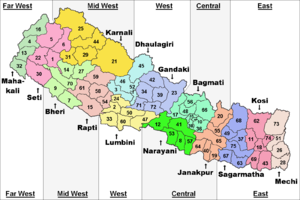
Distrikter i Nepal / Kort over Nepals opdeling i distrikter, zoner og udviklingsregioner
Administrativ og politisk opdeling af Nepal i distrikter, zoner og udviklingsregioner
Nepal er opdelt i 75 distrikter, der lokalt betegnes district, zilla eller जिल्ला. Disse 75 distrikter er grupperet inden for 14 zoner og 5 udviklingsregioner. Hvert distrikt udgør en politisk samt økonomisk og planlægningsmæssig administrativ enhed, der på mange måder kan sammenlignes med de tidligere danske amter, tilknyttet en lang række kommunale beføjelser og ansvarsområder.